Transport in Saudi Arabia

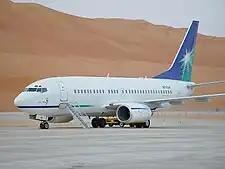
A Saudi Aramco Aviation Boeing 737 aircraft at Shaybah

The Saudi Arabian flag carrier, Saudia, began operations in 1945 with a single twin-engine Douglas DC-3 Dakota gifted by President of the United States Franklin D. Roosevelt. Today, the airline operates a fleet of over 140 aircraft, transporting more than 34 million passengers annually to 95 destinations worldwide. In 2023, Riyadh Air was established as the country's second flag carrier.